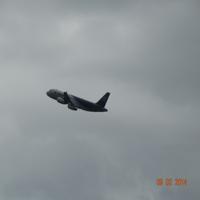
Weather: cloudy or overcast